Saccharin Study and Labeling Act of 1977

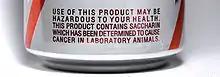
Saccharin warning on a Diet Dr Pepper can.

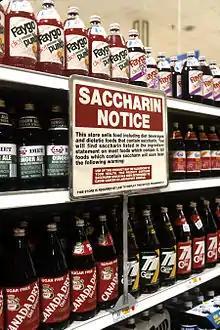
Non-nutritive sweetened sodas with a saccharin warning label.

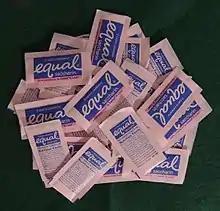
Saccharin sweetener with Equal branding

The saccharin health risks clause, 21 U.S.C. § 343a, was repealed by the United States 106th Congressional session enactment of the Consolidated Appropriations Act of 2001. The 2001 Appropriations Act was confirmed as a federal law by the 42nd President of the United States Bill Clinton on December 21, 2000.